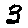
Label: 3